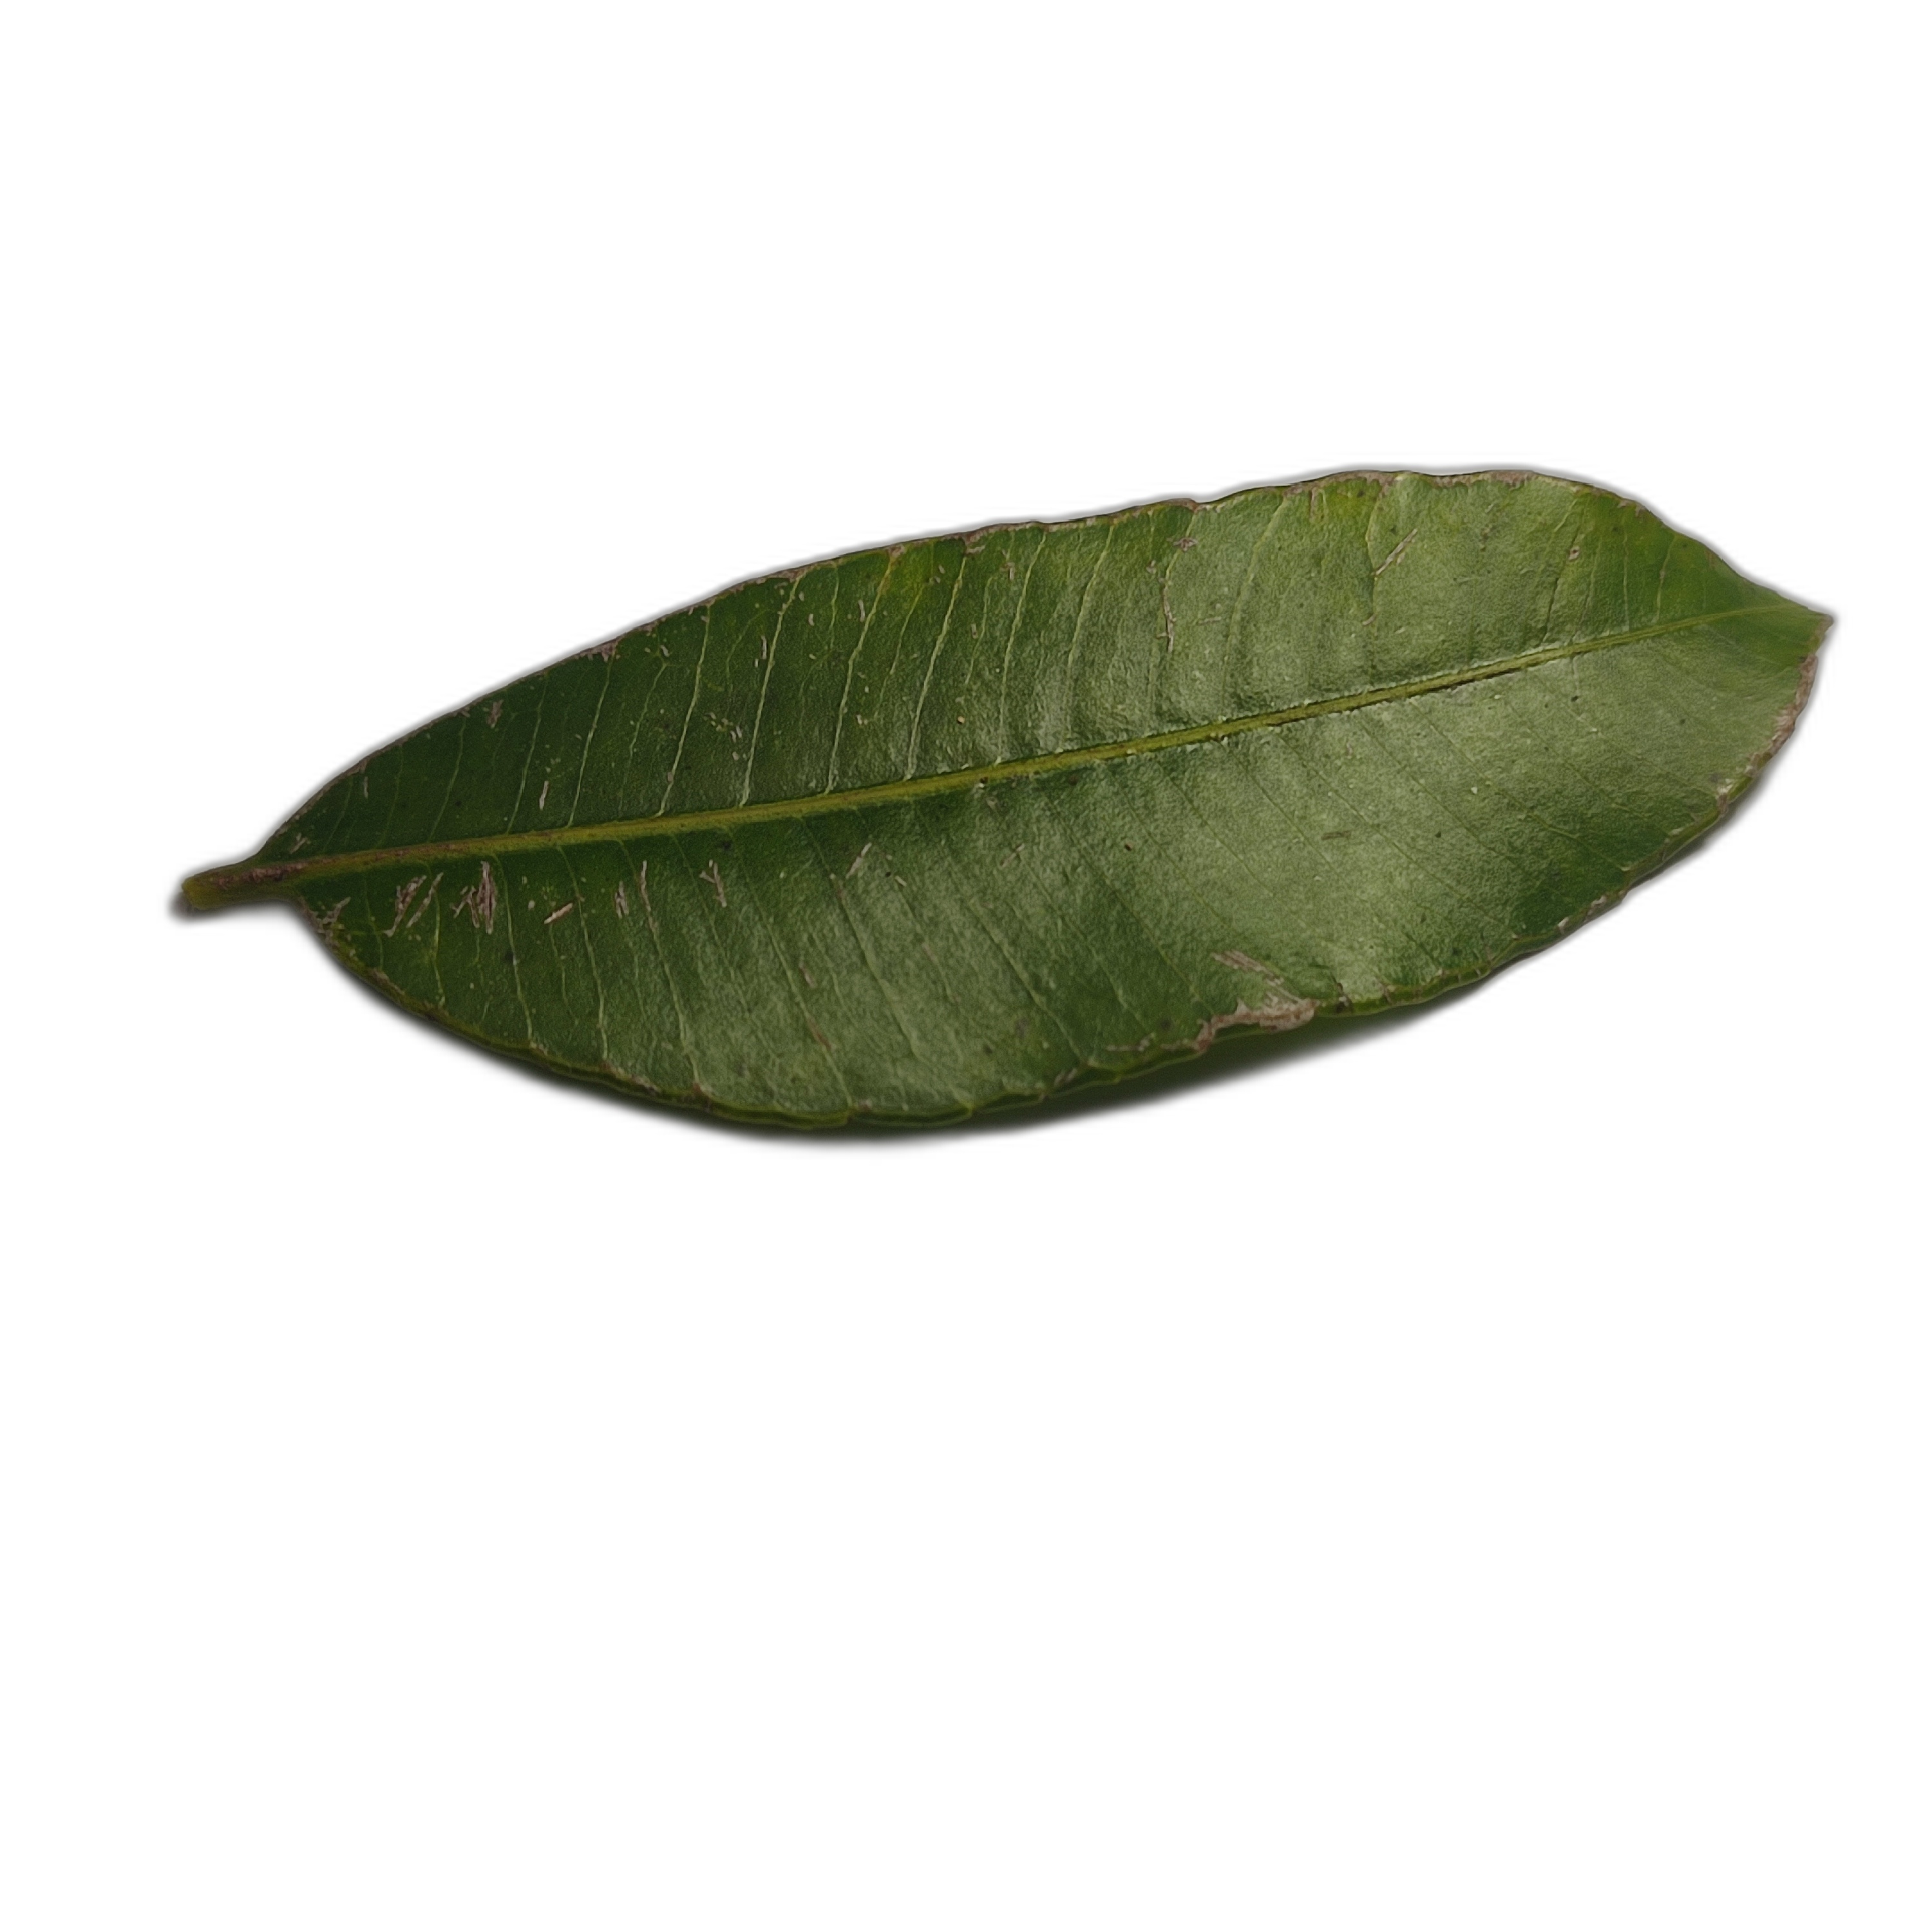
Label: healthy